List of awards and nominations received by The Simpsons

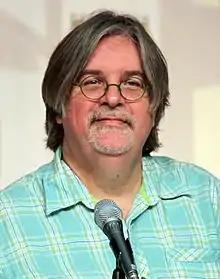
A man in glasses and a plaid shirt sits in front of a microphone.

"The Simpsons" has won three British Comedy Awards. Matt Groening also won a special award for Outstanding Contribution to Comedy in 2004.